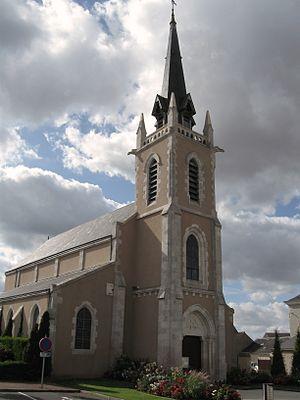
Église Notre-Dame, Ormes, Loiret, France
Ormes est une commune française située dans le département du Loiret en région Centre-Val de Loire. Ses habitants sont appelés les Ormois.